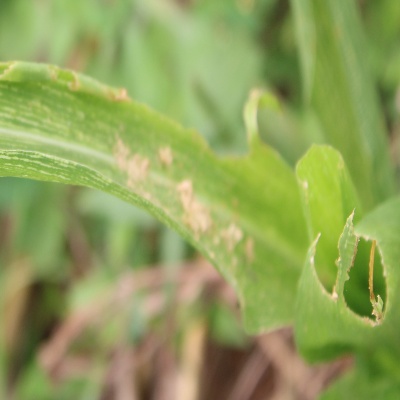
Crop: Maize
Condition: streak virus